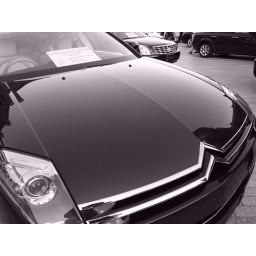
-Citroen C6-The car nominated to 'car of the year japan' has been exhibited in the Yokohama red brick warehouse.